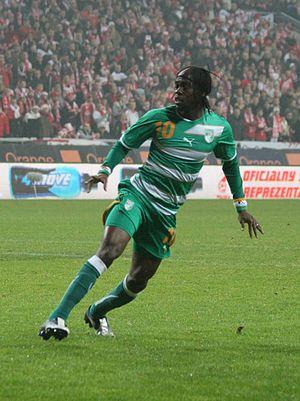
La saison 2010-2011 du LOSC Lille Métropole est la cinquante-et-unième saison du club nordiste en première division du championnat de France, la onzième consécutive au sein de l'élite du football français. Cette saison est particulièrement importante dans l'histoire du LOSC, puisque ce dernier réalise le doublé championnat et coupe de France, titres qui lui échappent respectivement depuis 1954 et 1955. Ce doublé, le deuxième de l'histoire des Dogues après celui de la saison 1945-1946 et le seizième de l'histoire du football français, est célébré avec ferveur dans la métropole lilloise.